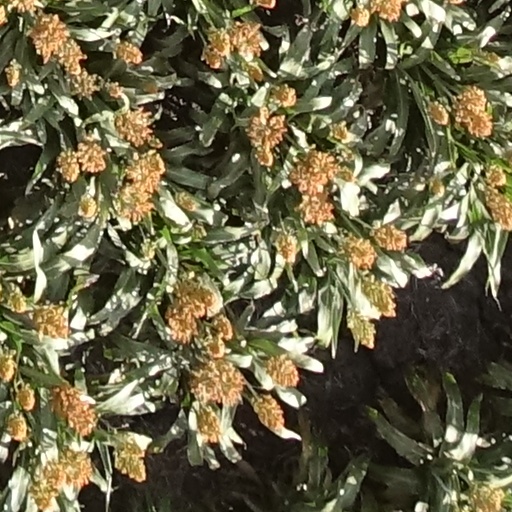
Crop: sorghum